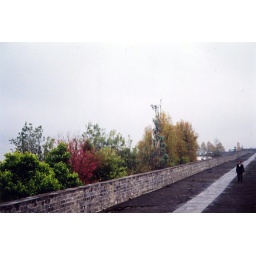
trees by town wall